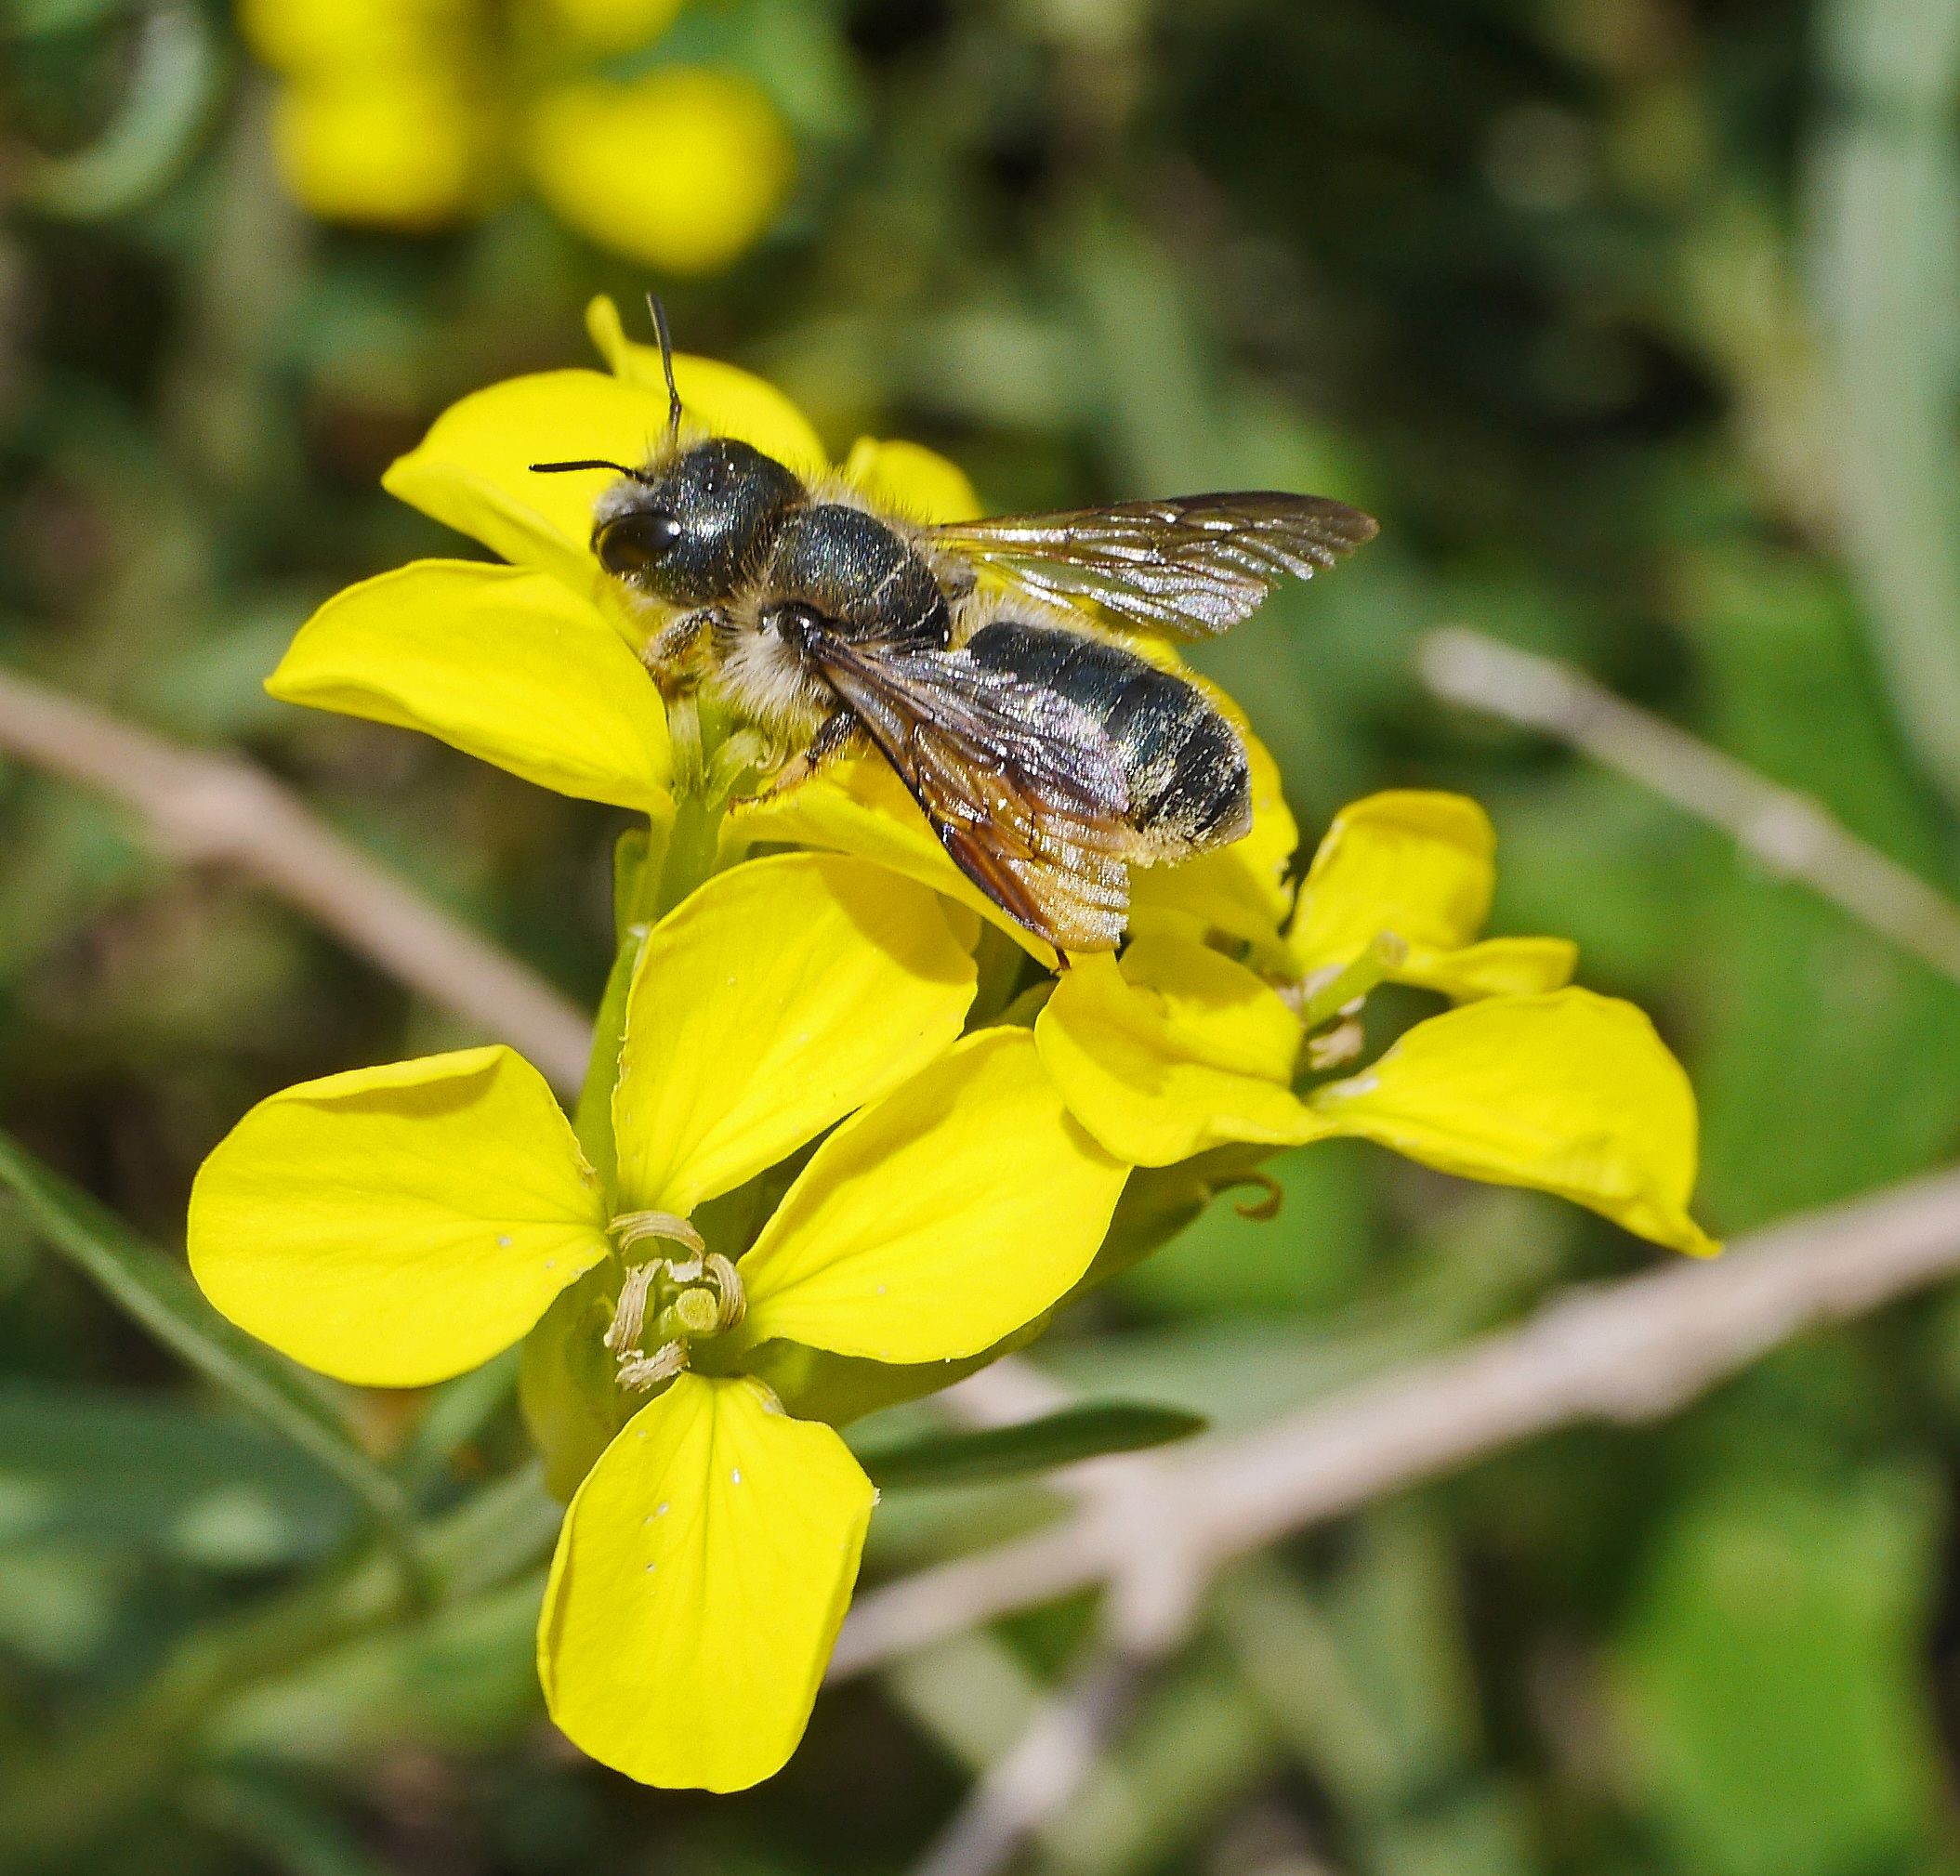
nature, plant, meadow, flower, summer, wildlife, pollen, pollination, insect, botany, yellow, altitude, close, flora, fauna, invertebrate, wildflower, flowers, wild flowers, bee, nectar, flight insect, macro photography, south of france, flowering plant, honey bee, mountain country, pollinator, alpes maritimes, wild bee, maritime alps, land plant, membrane winged insect